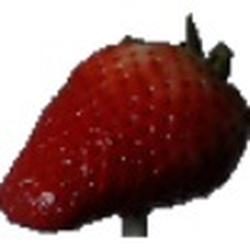
Label: Strawberry